Stormland (film)

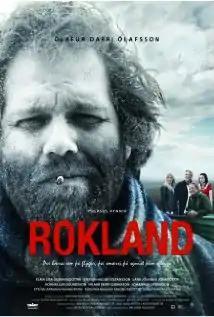
Film poster

Stormland is a 2011 Icelandic comedy film directed by Marteinn Thorsson, based on Hallgrímur Helgason's 2005 novel, "Rokland".